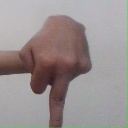
अक्षर: प